Culley Run

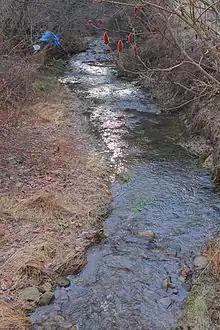
Culley Run looking downstream

Culley Run begins in a valley in Benton Township between Steinbuck Road and Cully Run Road. It flows southeast for several hundred feet, alongside Cully Run Road. It then turns east for a short distance and then turns south, still following the road. After a few tenths of a mile, the stream crosses Pennsylvania Route 254 and turns east-southeast for several tenths of a mile, flowing alongside Pennsylvania Route 254. After several tenths of a mile, it crosses Pennsylvania Route 254 again. Several hundred feet further downstream, it reaches its confluence with Fishing Creek, not far from the community of Maple Grove.